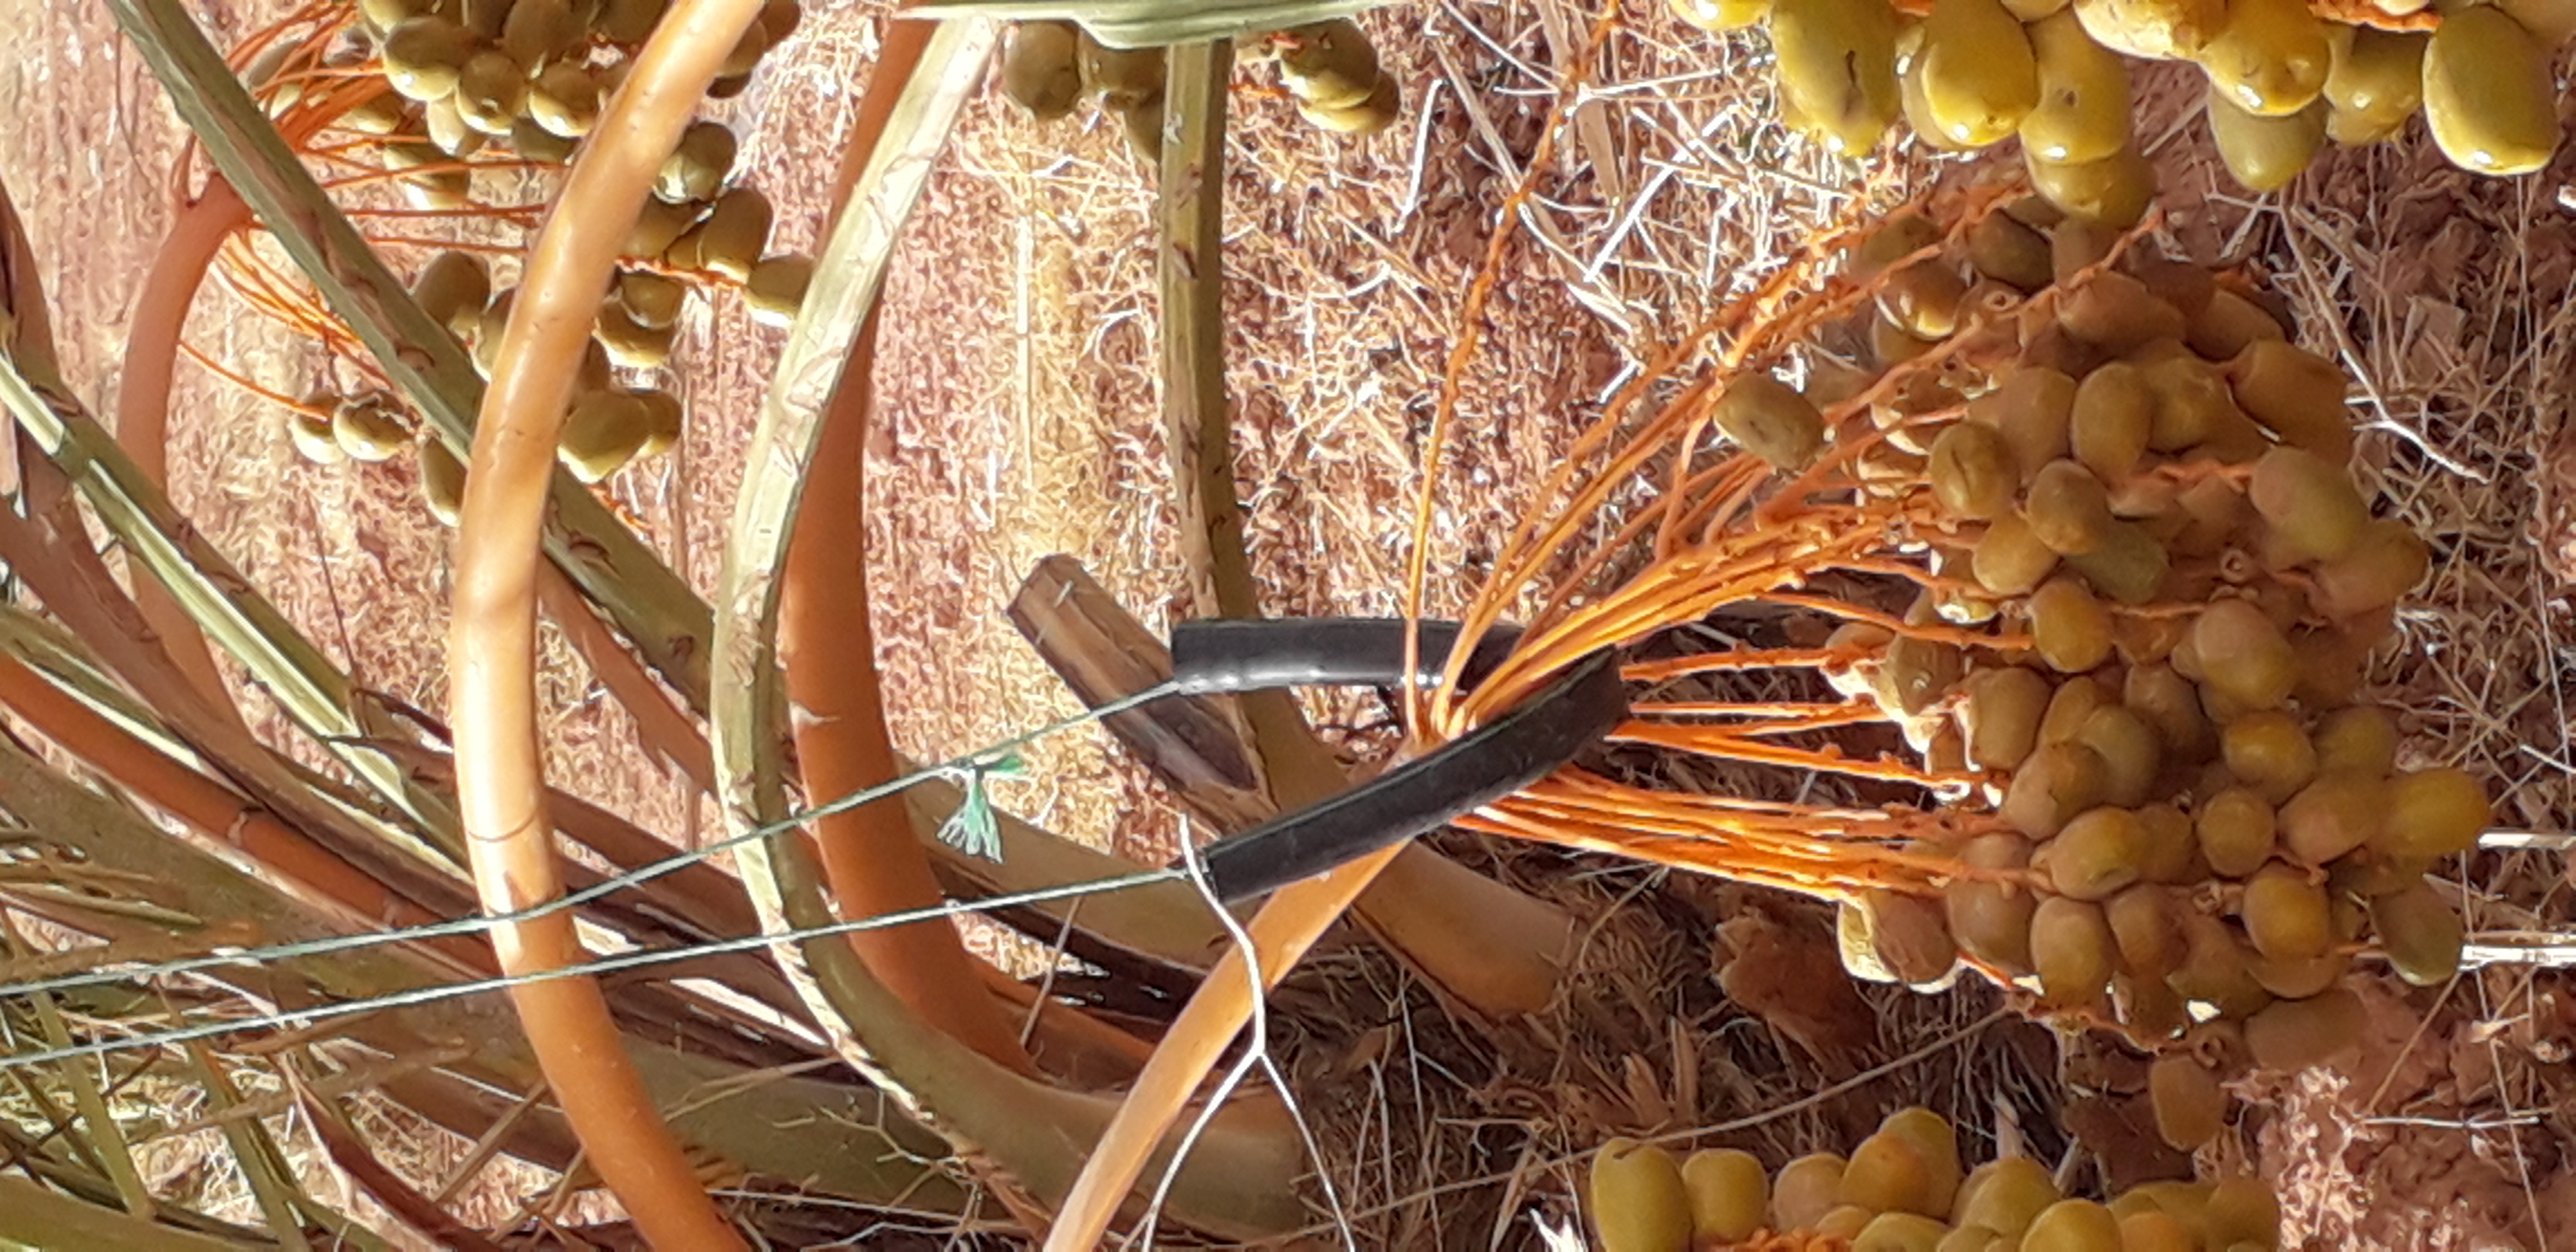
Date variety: Boufagous